Jusep Torres Campalans

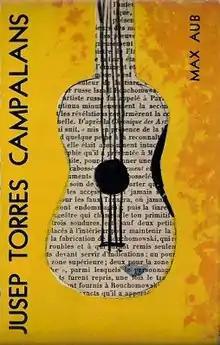
First edition

Jusep Torres Campalans is the "biography" of a fictitious Catalan painter written by Spanish novelist Max Aub and published in 1958. According to the book, during his stay in Paris Campalans became one of the co-founders of the Cubist movement. After the beginning of World War II, he is said to have moved to Mexico, where he spent the rest of his life as a recluse in Chiapas. The book even included a catalogue of his works (written by "H. R. Town") for a planned exhibition at the Tate Gallery in 1942 (which, of course, never materialized), with illustrations and photos. Parallels with Aub's life have been noted. The book is still often listed as a real biography.